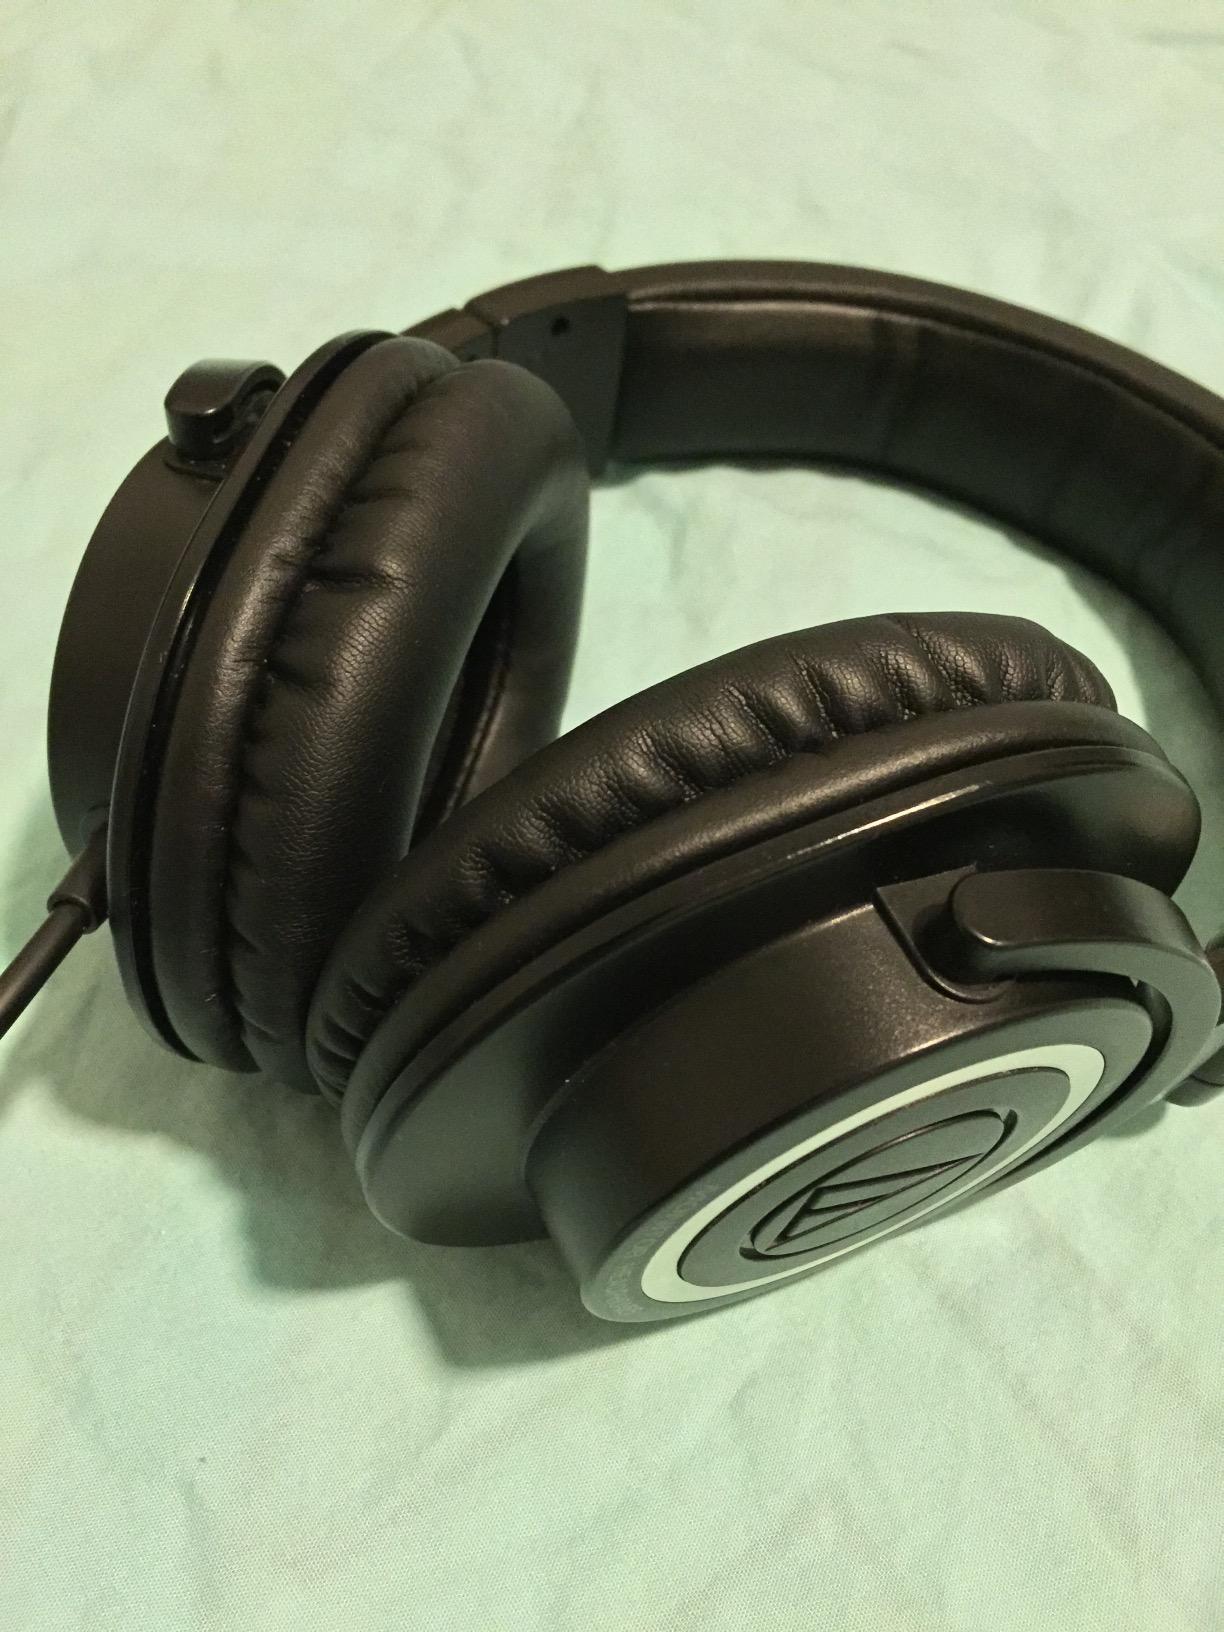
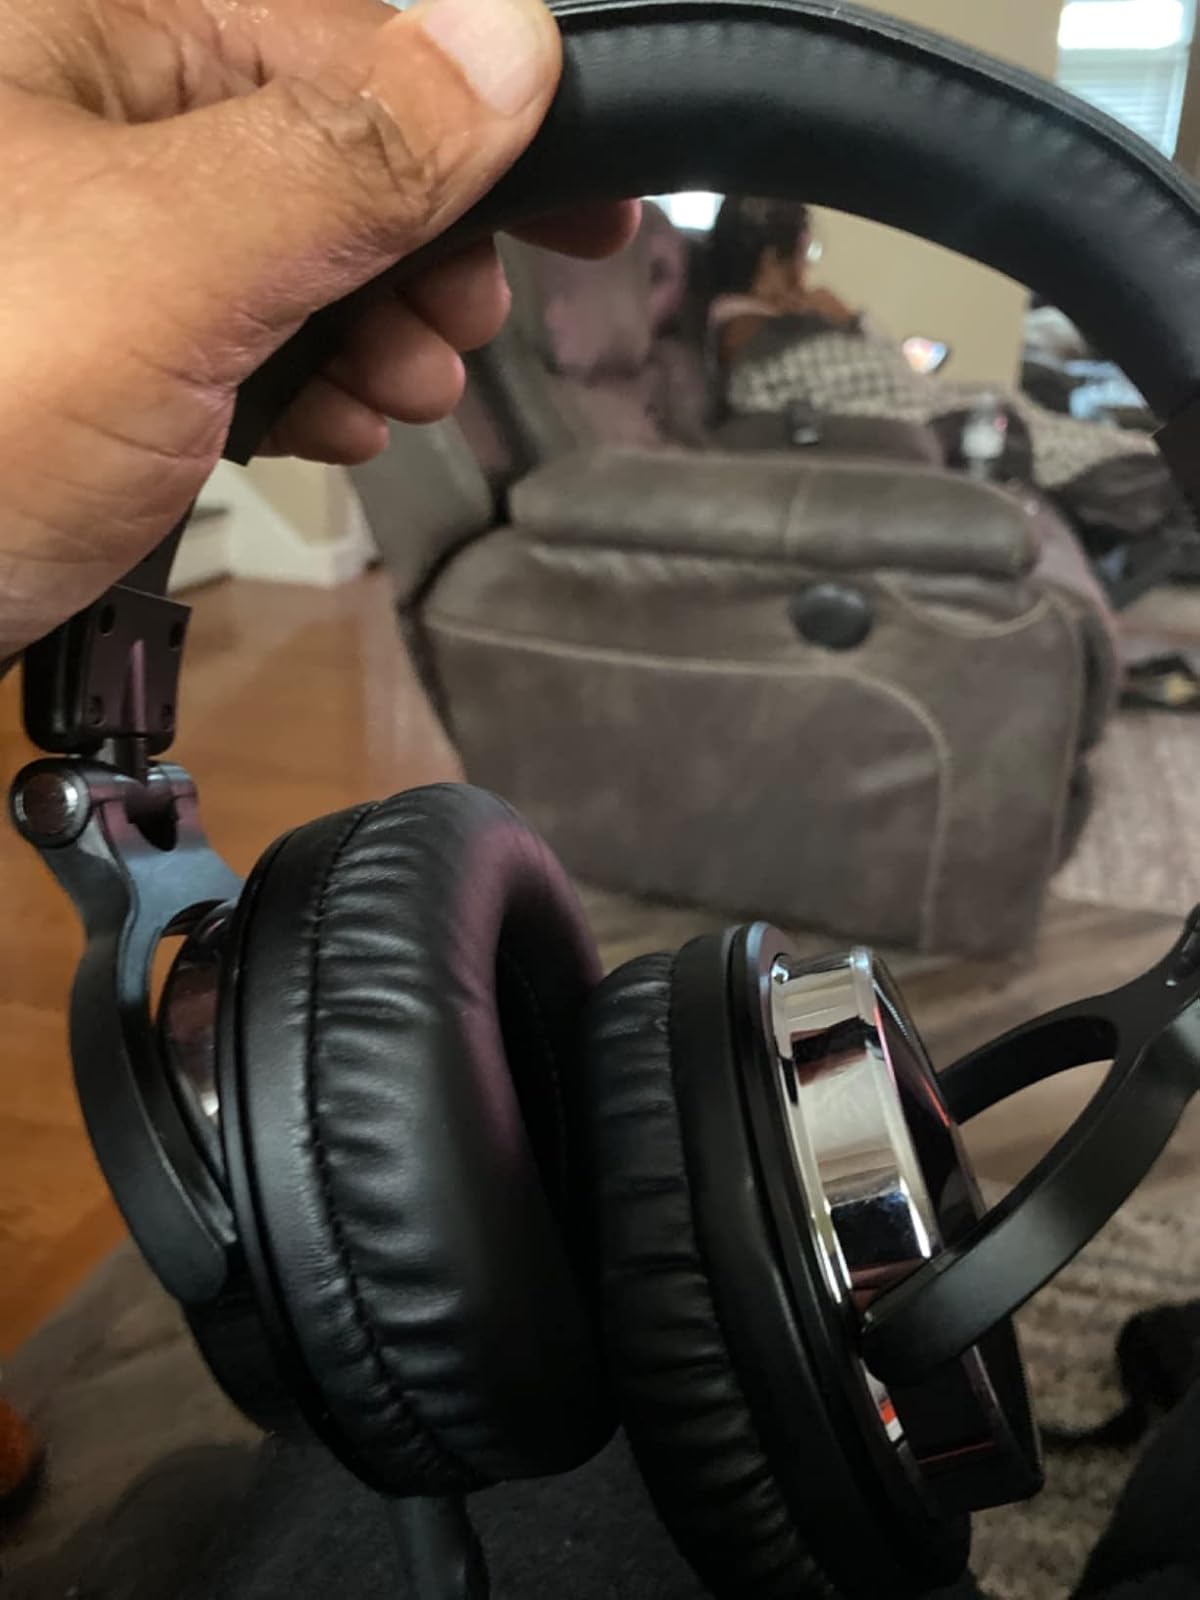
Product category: headphones
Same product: no